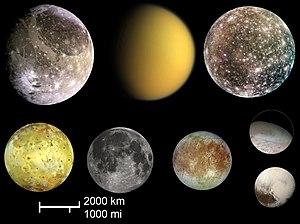
Pluton, officiellement désignée par Pluton, est une planète naine, la plus volumineuse connue dans le Système solaire, et la deuxième en ce qui concerne sa masse. Pluton est ainsi le neuvième plus gros objet connu orbitant directement autour du Soleil et le dixième par la masse. Premier objet transneptunien identifié, Pluton orbite autour du Soleil à une distance variant entre 30 et 49 unités astronomiques et appartient à la ceinture de Kuiper, ceinture dont il est le plus grand membre connu.